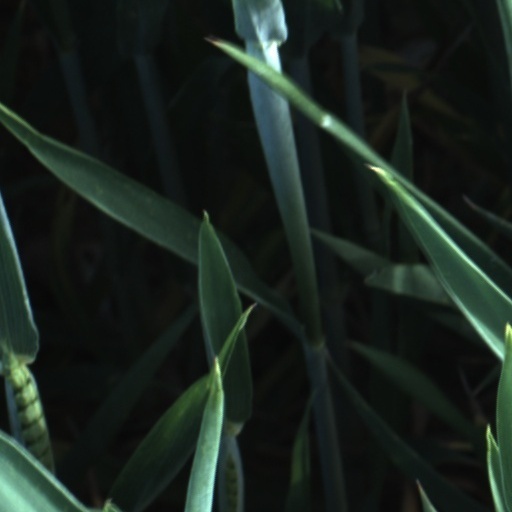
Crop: wheat